Roanoke Colony

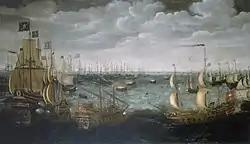
Launch of English fireships against the Spanish Armada, 7 August 1588

White dispatched Stafford to re-establish relations with the Croatan, with the help of Manteo. The Croatan described how a coalition of mainland tribes, led by Wanchese, had attacked Grenville's detachment. The colonists attempted to negotiate a truce through the Croatan, but received no response. On August 9, White led a pre-emptive strike on Dasamongueponke, but the enemy (fearing reprisal for the death of Howe) had withdrawn from the village, and the English accidentally attacked Croatan looters. Manteo again smoothed relations between the colonists and the Croatan. For his service to the colony, Manteo was baptized and named "Lord of Roanoke and Dasamongueponke".